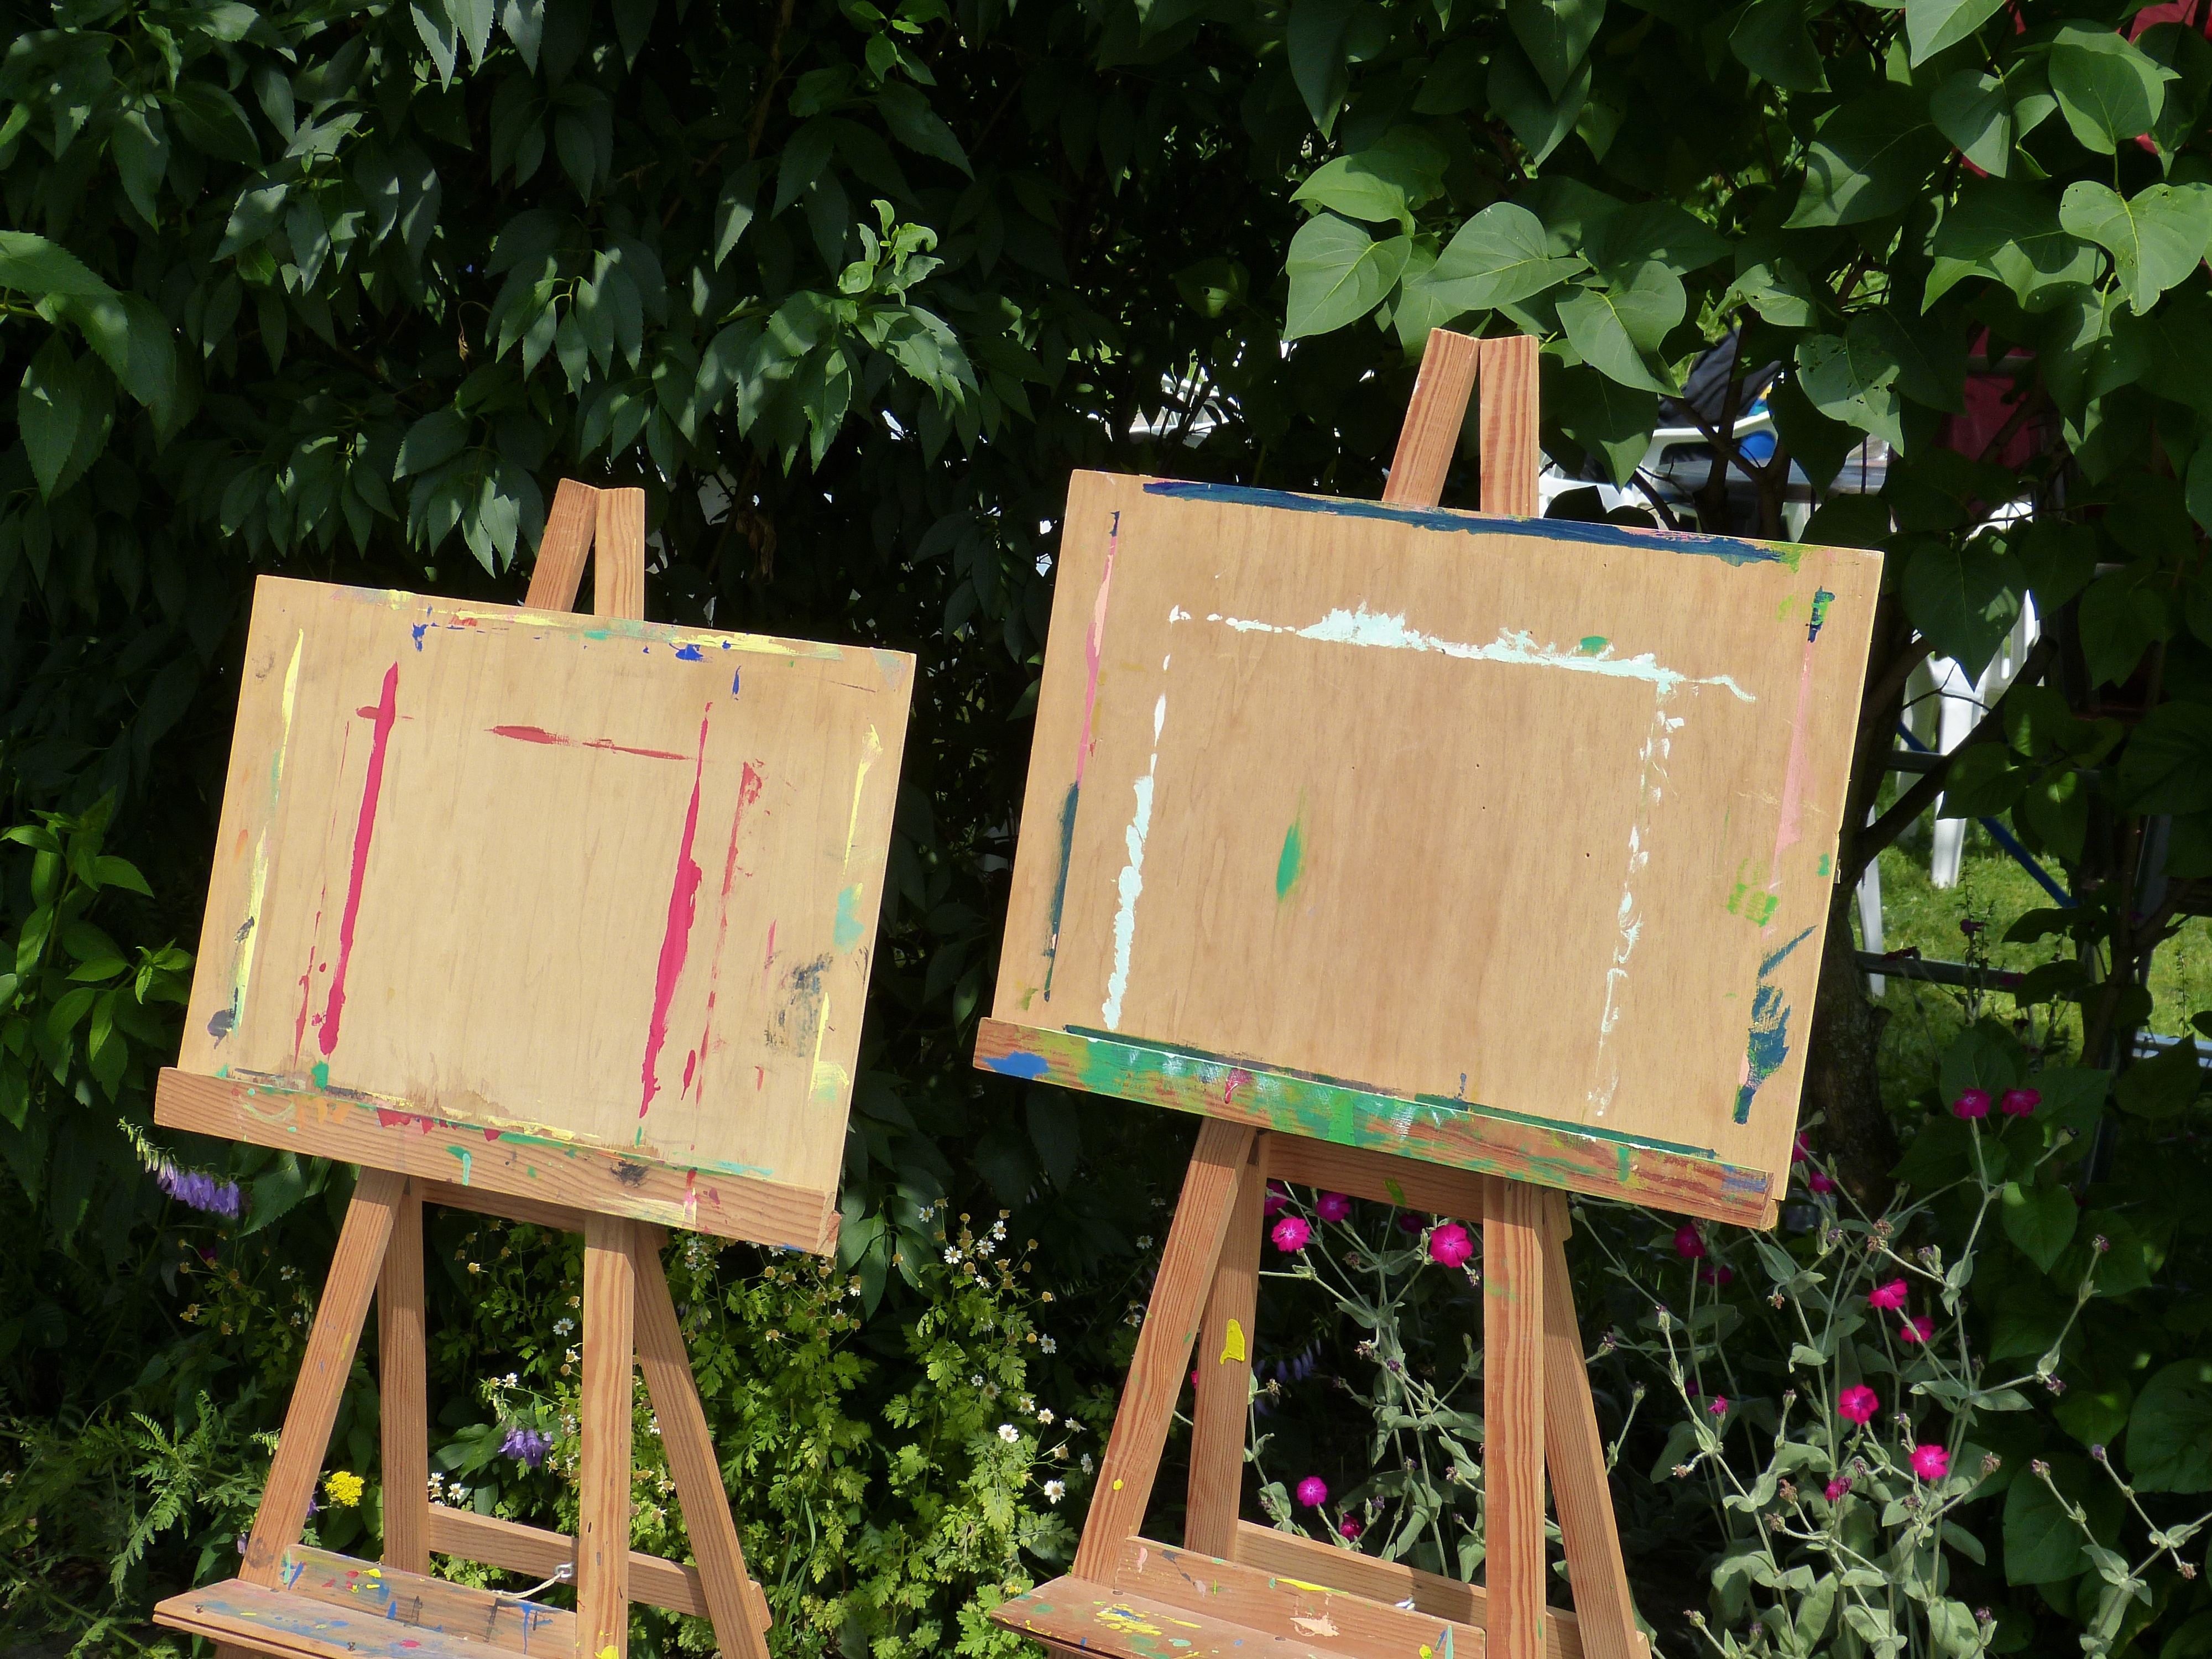
wood, flower, green, paint, garden, leisure, painting, art, image, atelier, hobby, easel